Ptychopteridae

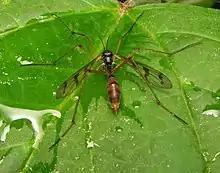
"Ptychoptera quadrifasciata"

The characteristic and unique feature of the family is a lobe at the base of the haltere called the prehaltere. The adults are found most often from late spring through to autumn in shaded, moist environs. Presumably, adults feed little, if at all. Two generations occur per year.